Marie von Najmajer

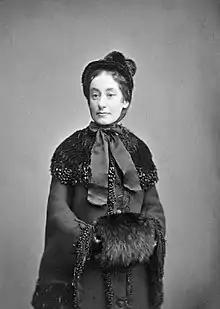
Marie von Najmájer

Marie von Najmájer (3 February 1844 in Buda, Hungary – 25 July 1904 in Bad Aussee (Styria), Austria) was an Austrian novelist and poet. She was the daughter of Hungarian royal hofrat Franz von Najmájer. In 1852 she moved to Vienna with her mother. She was an activist of the Association for Women's Education in Vienna ("Verein für erweiterte Frauenbildung in Wien").